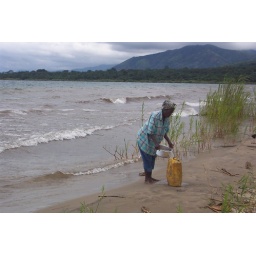
49/115 - collecting lake water in Abeka